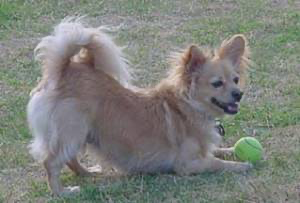
Animal: dog
Breed: pomeranian